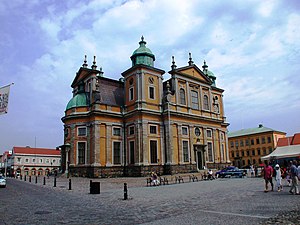
Kalmar Domkirke
Kalmar Domkirke
Kalmar Domkirke ligger i Kalmar i Sverige og er sognekirke i Kalmar domkyrkoförsamling i Småland. Den hører under Växjö Stift, da Kalmar Stift ophørte i 1915, men kirken har efter stiftssammenlægningen fortsat status som domkirke.